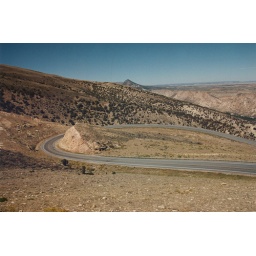
The highway near Flaming Gorge Reservoir, Wyoming. This road is a street rider's dream!